Richard Cannings (British Columbia politician)

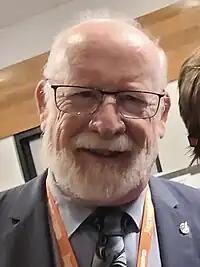
Cannings in 2023

Richard J. "Dick" Cannings (born March 31, 1954) is a Canadian biologist, author and politician. He was elected as the South Okanagan—West Kootenay Member of Parliament in the 2015 Canadian federal election for the New Democratic Party, and re-elected in 2019 and 2021. He did not run for re-election in 2025. As a member of the 42nd Canadian Parliament he sponsored three private member's bills: one to promote the use of wood in federal public works projects, one to add various lakes and rivers to "Navigable Waters Protection Act", and another to a Minister of Environment to respond to a Committee on the Status of Endangered Wildlife in Canada report. Cannings was appointed the NDP Critic for Post-Secondary Education as well as the Deputy Critic for Natural Resources in the 42nd Canadian Parliament. He became the NDP Critic for Natural Resources in 2016 and served in that position until 2021. In October 2021, he became the NDP Critic for Emergency Preparedness (Climate Adaptation) and Critic for Small Business and Tourism, as well as Deputy Critic for Natural Resources and Deputy Critic for Innovation, Science and Industry. In December 2021, he was named an inaugural member of the House of Commons Standing Committee on Science and Research.